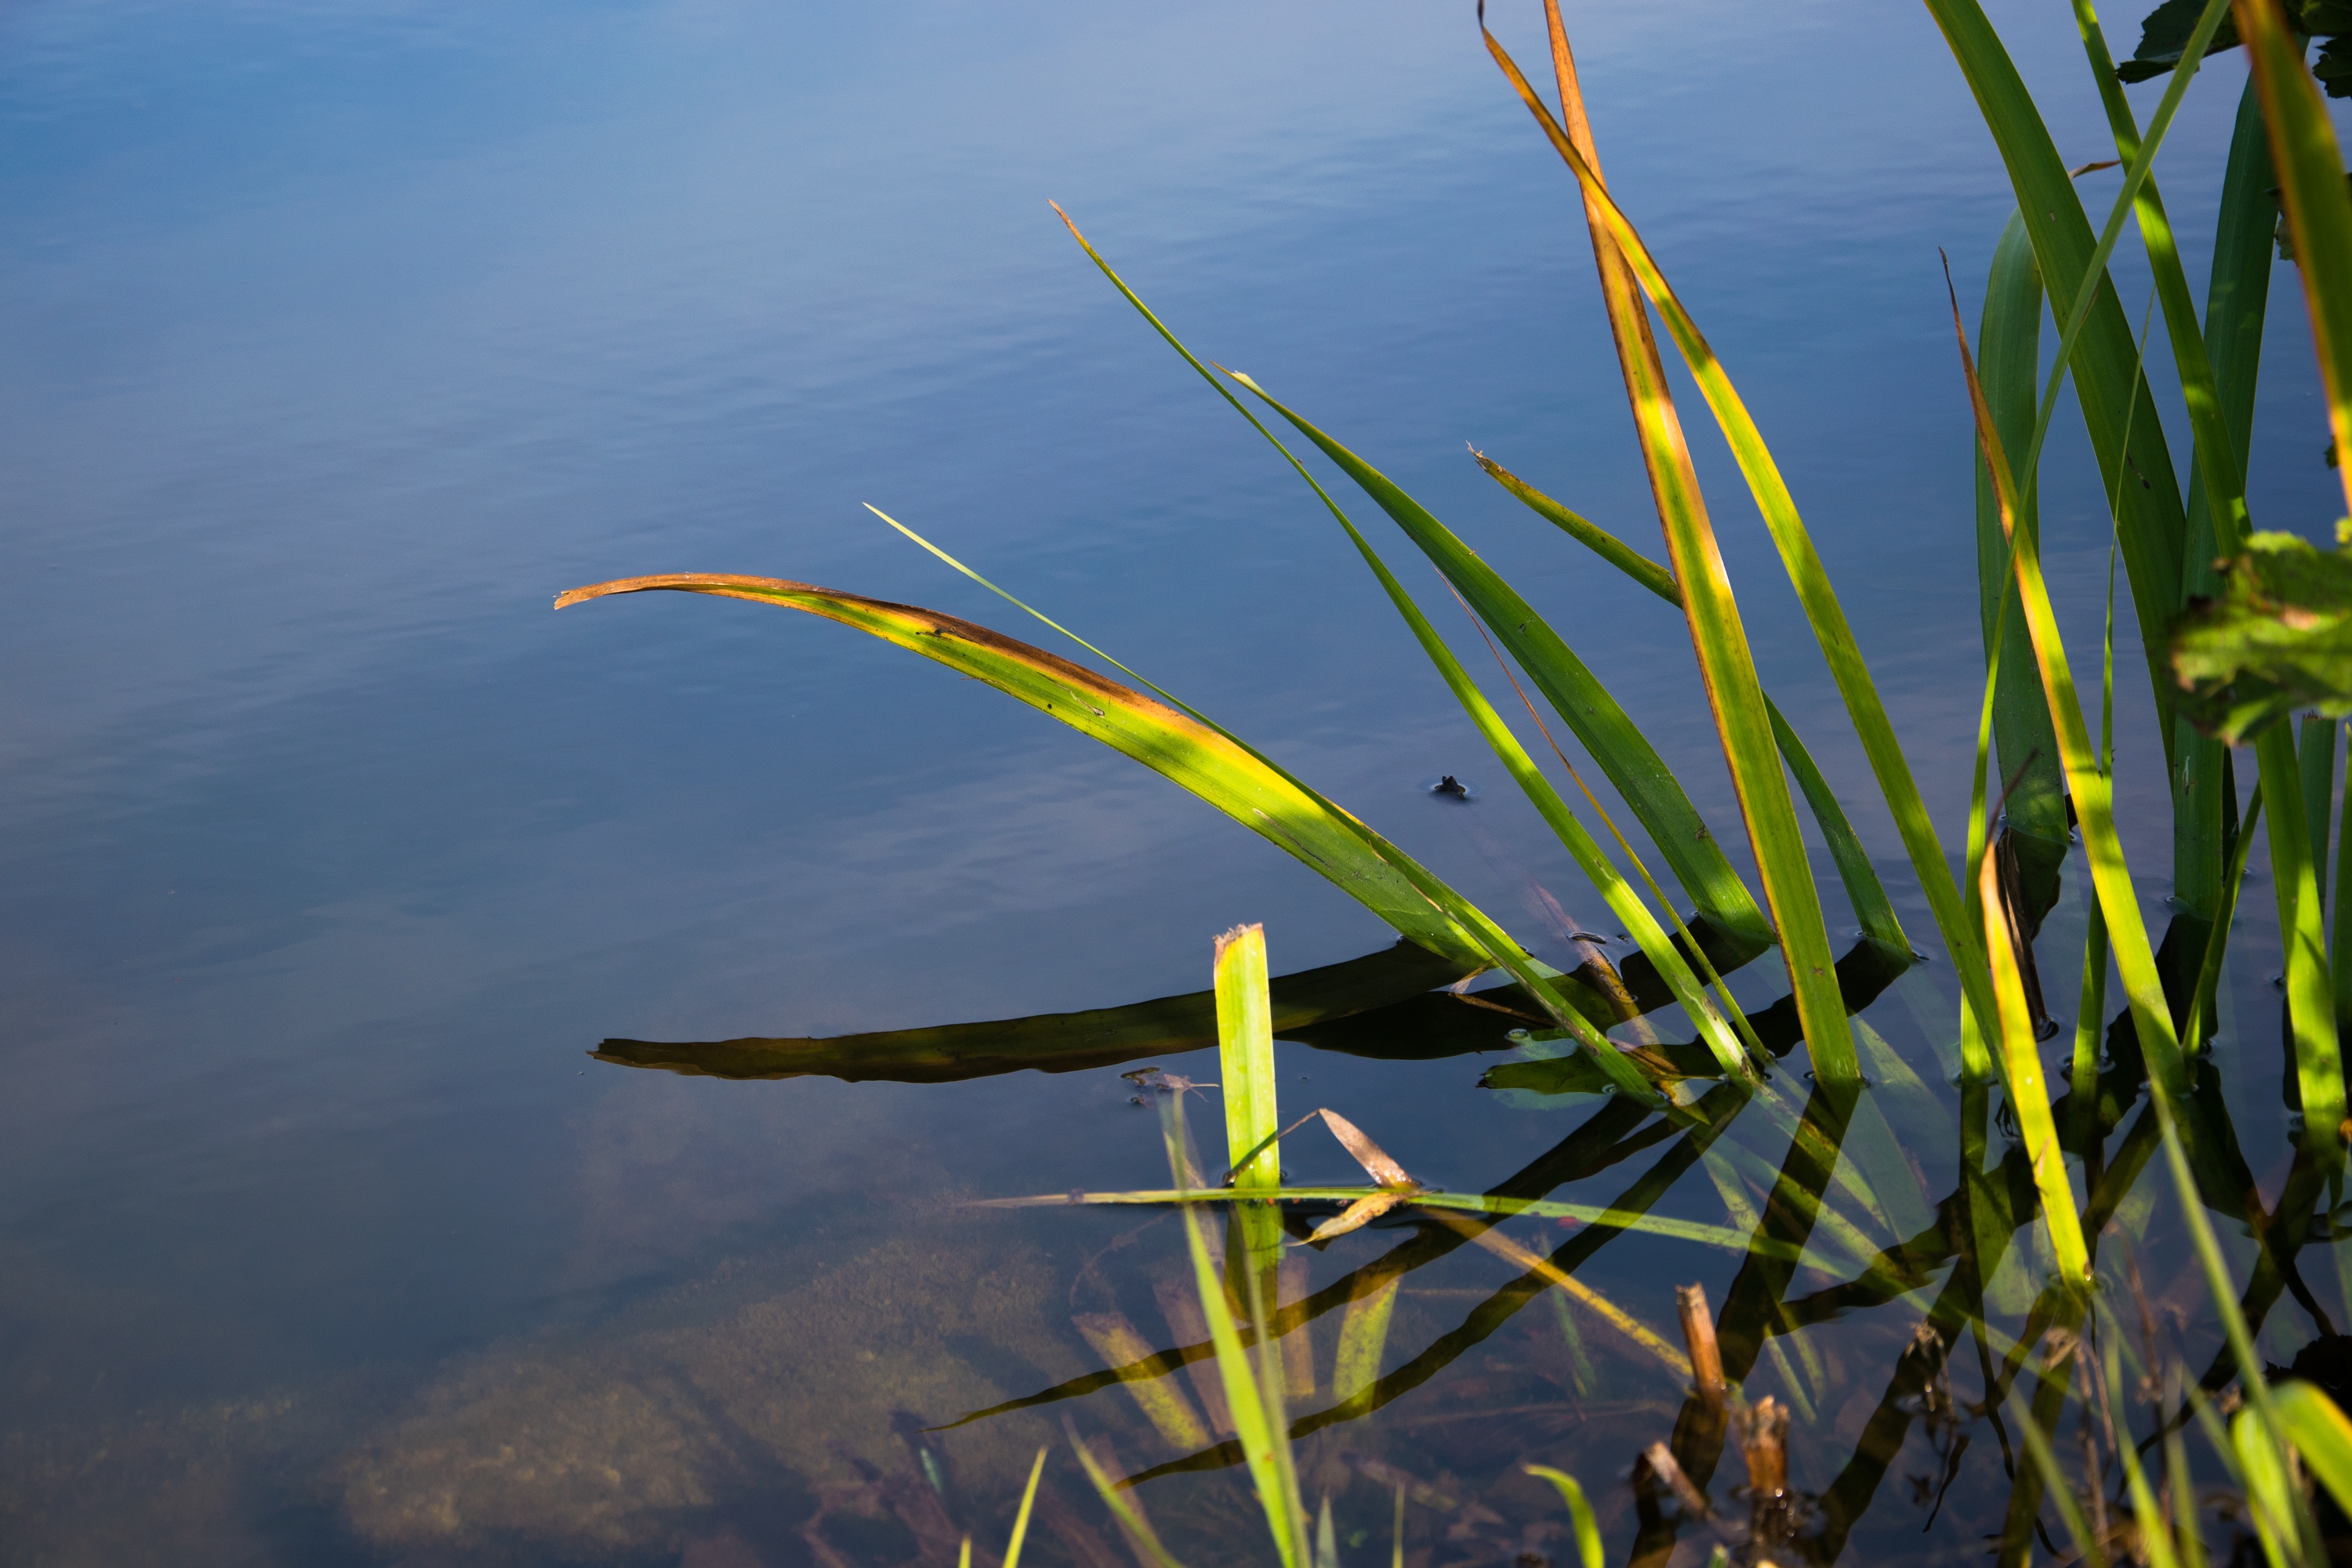
sea, tree, water, nature, grass, plant, sky, sunlight, leaf, flower, green, reflection, crop, yellow, flora, tropics, grass family, arecales